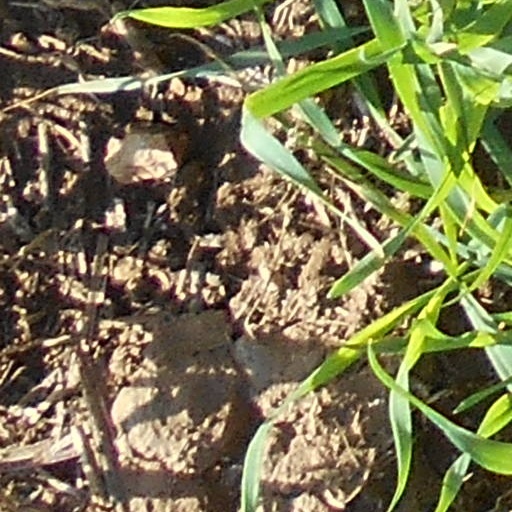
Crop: wheat